Bactrocera dorsalis

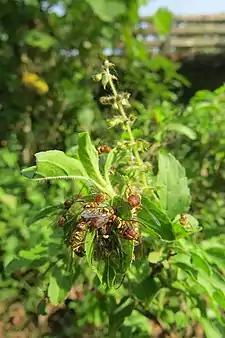
"B. dorsalis"

Under summer conditions, development from egg to adult requires 16 days. Several stages can be delayed in cooler conditions. "B. dorsalis" eggs may take up to 20 days to hatch under cool conditions, extended from the usual single day. Pupariation occurs in the soil under the host plant and is normally completed within 10–12 days, but can be delayed up to 90 days under cool conditions. Flies typically live from 1–3 months, but this can be extended to up to 12 months under cool conditions.